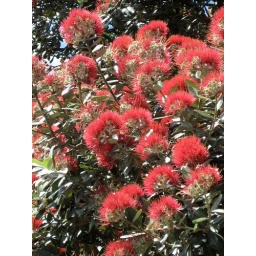
Our native Pohutukawa tree flowers in December.